Adrian Healey

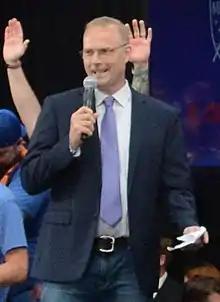
Healey at an MLS event in 2018

Adrian Healey is an English football commentator, currently working for ESPN and most recently with MLS Season Pass broadcasts on Apple TV. He is a veteran football commentator in the U.S., working for networks such as ESPN; he was part of the ESPN commentary team in South Africa for the 2010 World Cup. He has also been a fill-in host for Dan Thomas on ESPN's soccer show ESPN FC.